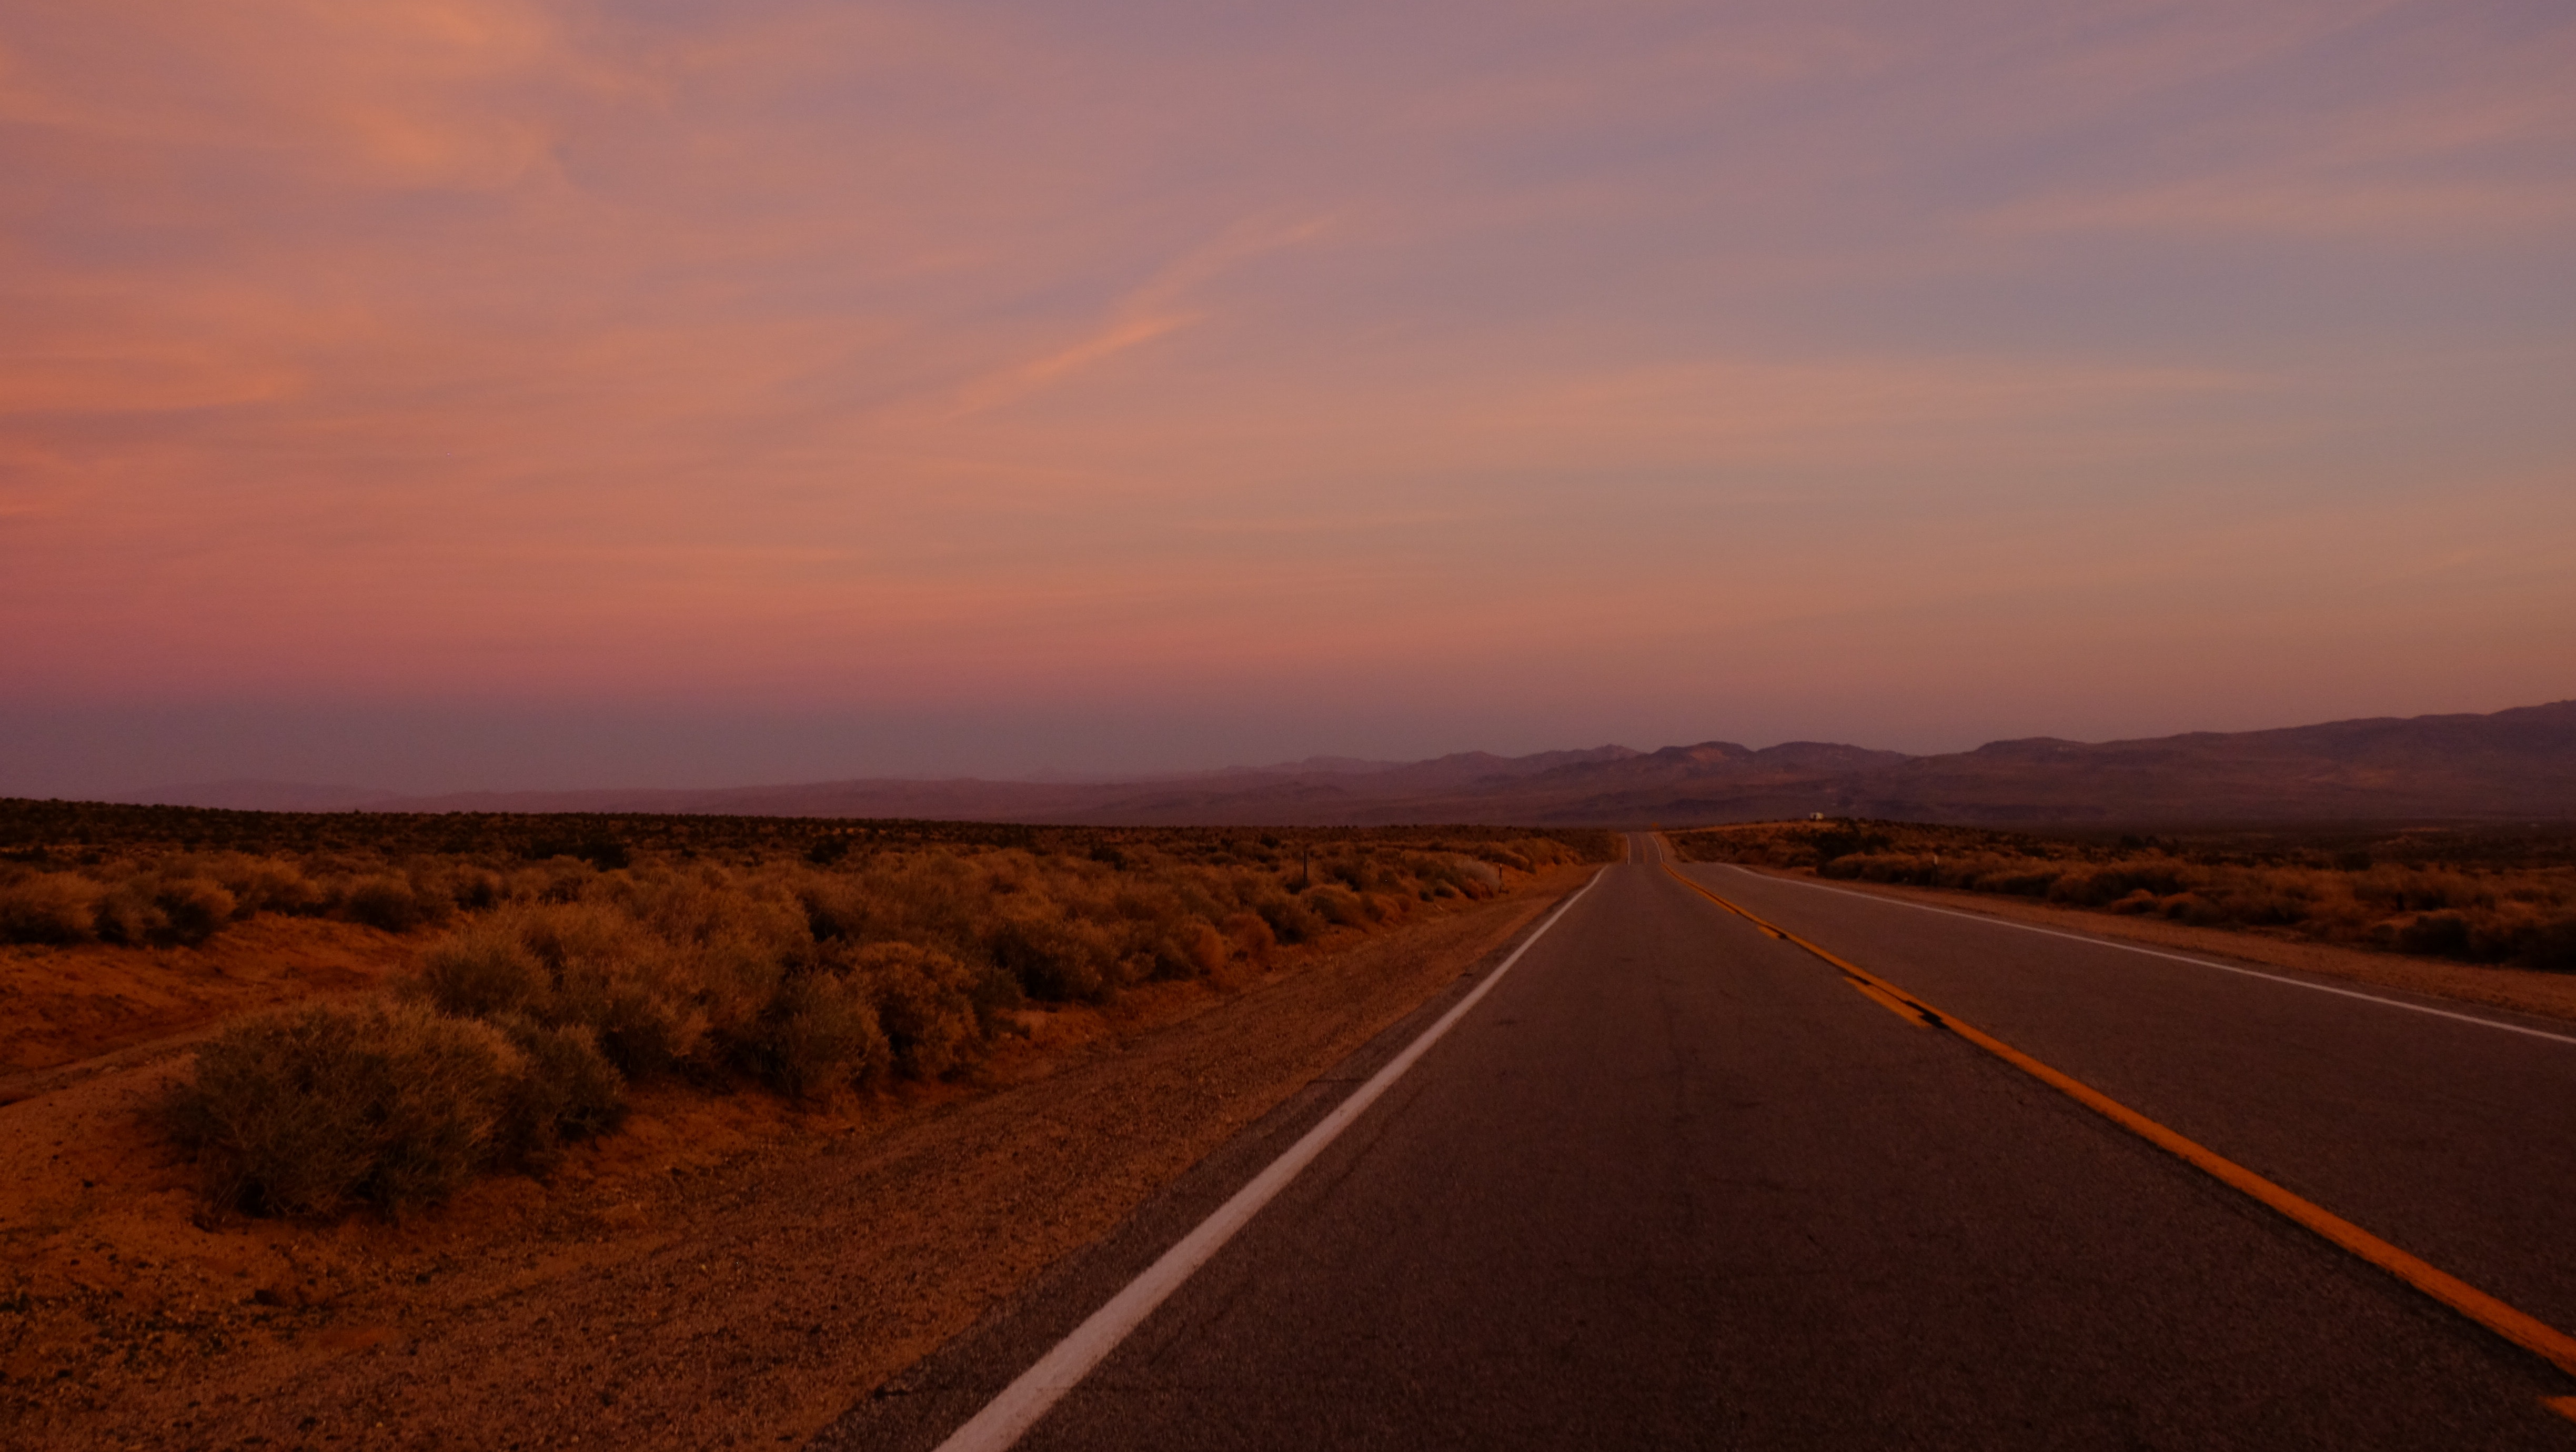
road, sky, horizon, highway, natural environment, natural landscape, asphalt, ecoregion, atmospheric phenomenon, infrastructure, road trip, dusk, cloud, evening, plain, landscape, line, lane, road surface, thoroughfare, atmosphere, tree, steppe, sunset, national park, nonbuilding structure, prairie, dawn, hill, wadi, grassland